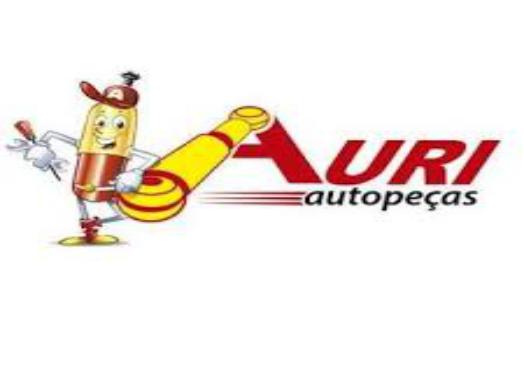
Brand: Auri
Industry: Others